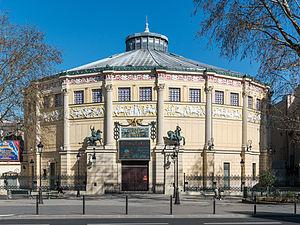
Le cirque d'hiver de Paris souvent appelé simplement le Cirque d'Hiver, est une salle de spectacle située 110 rue Amelot dans le 11ᵉ arrondissement de Paris. Construit en 1852 par l'architecte Jacques Hittorff, il a été successivement appelé « cirque Napoléon » puis « Cirque national ». Il est inscrit au titre des monuments historiques depuis le 10 février 1975.